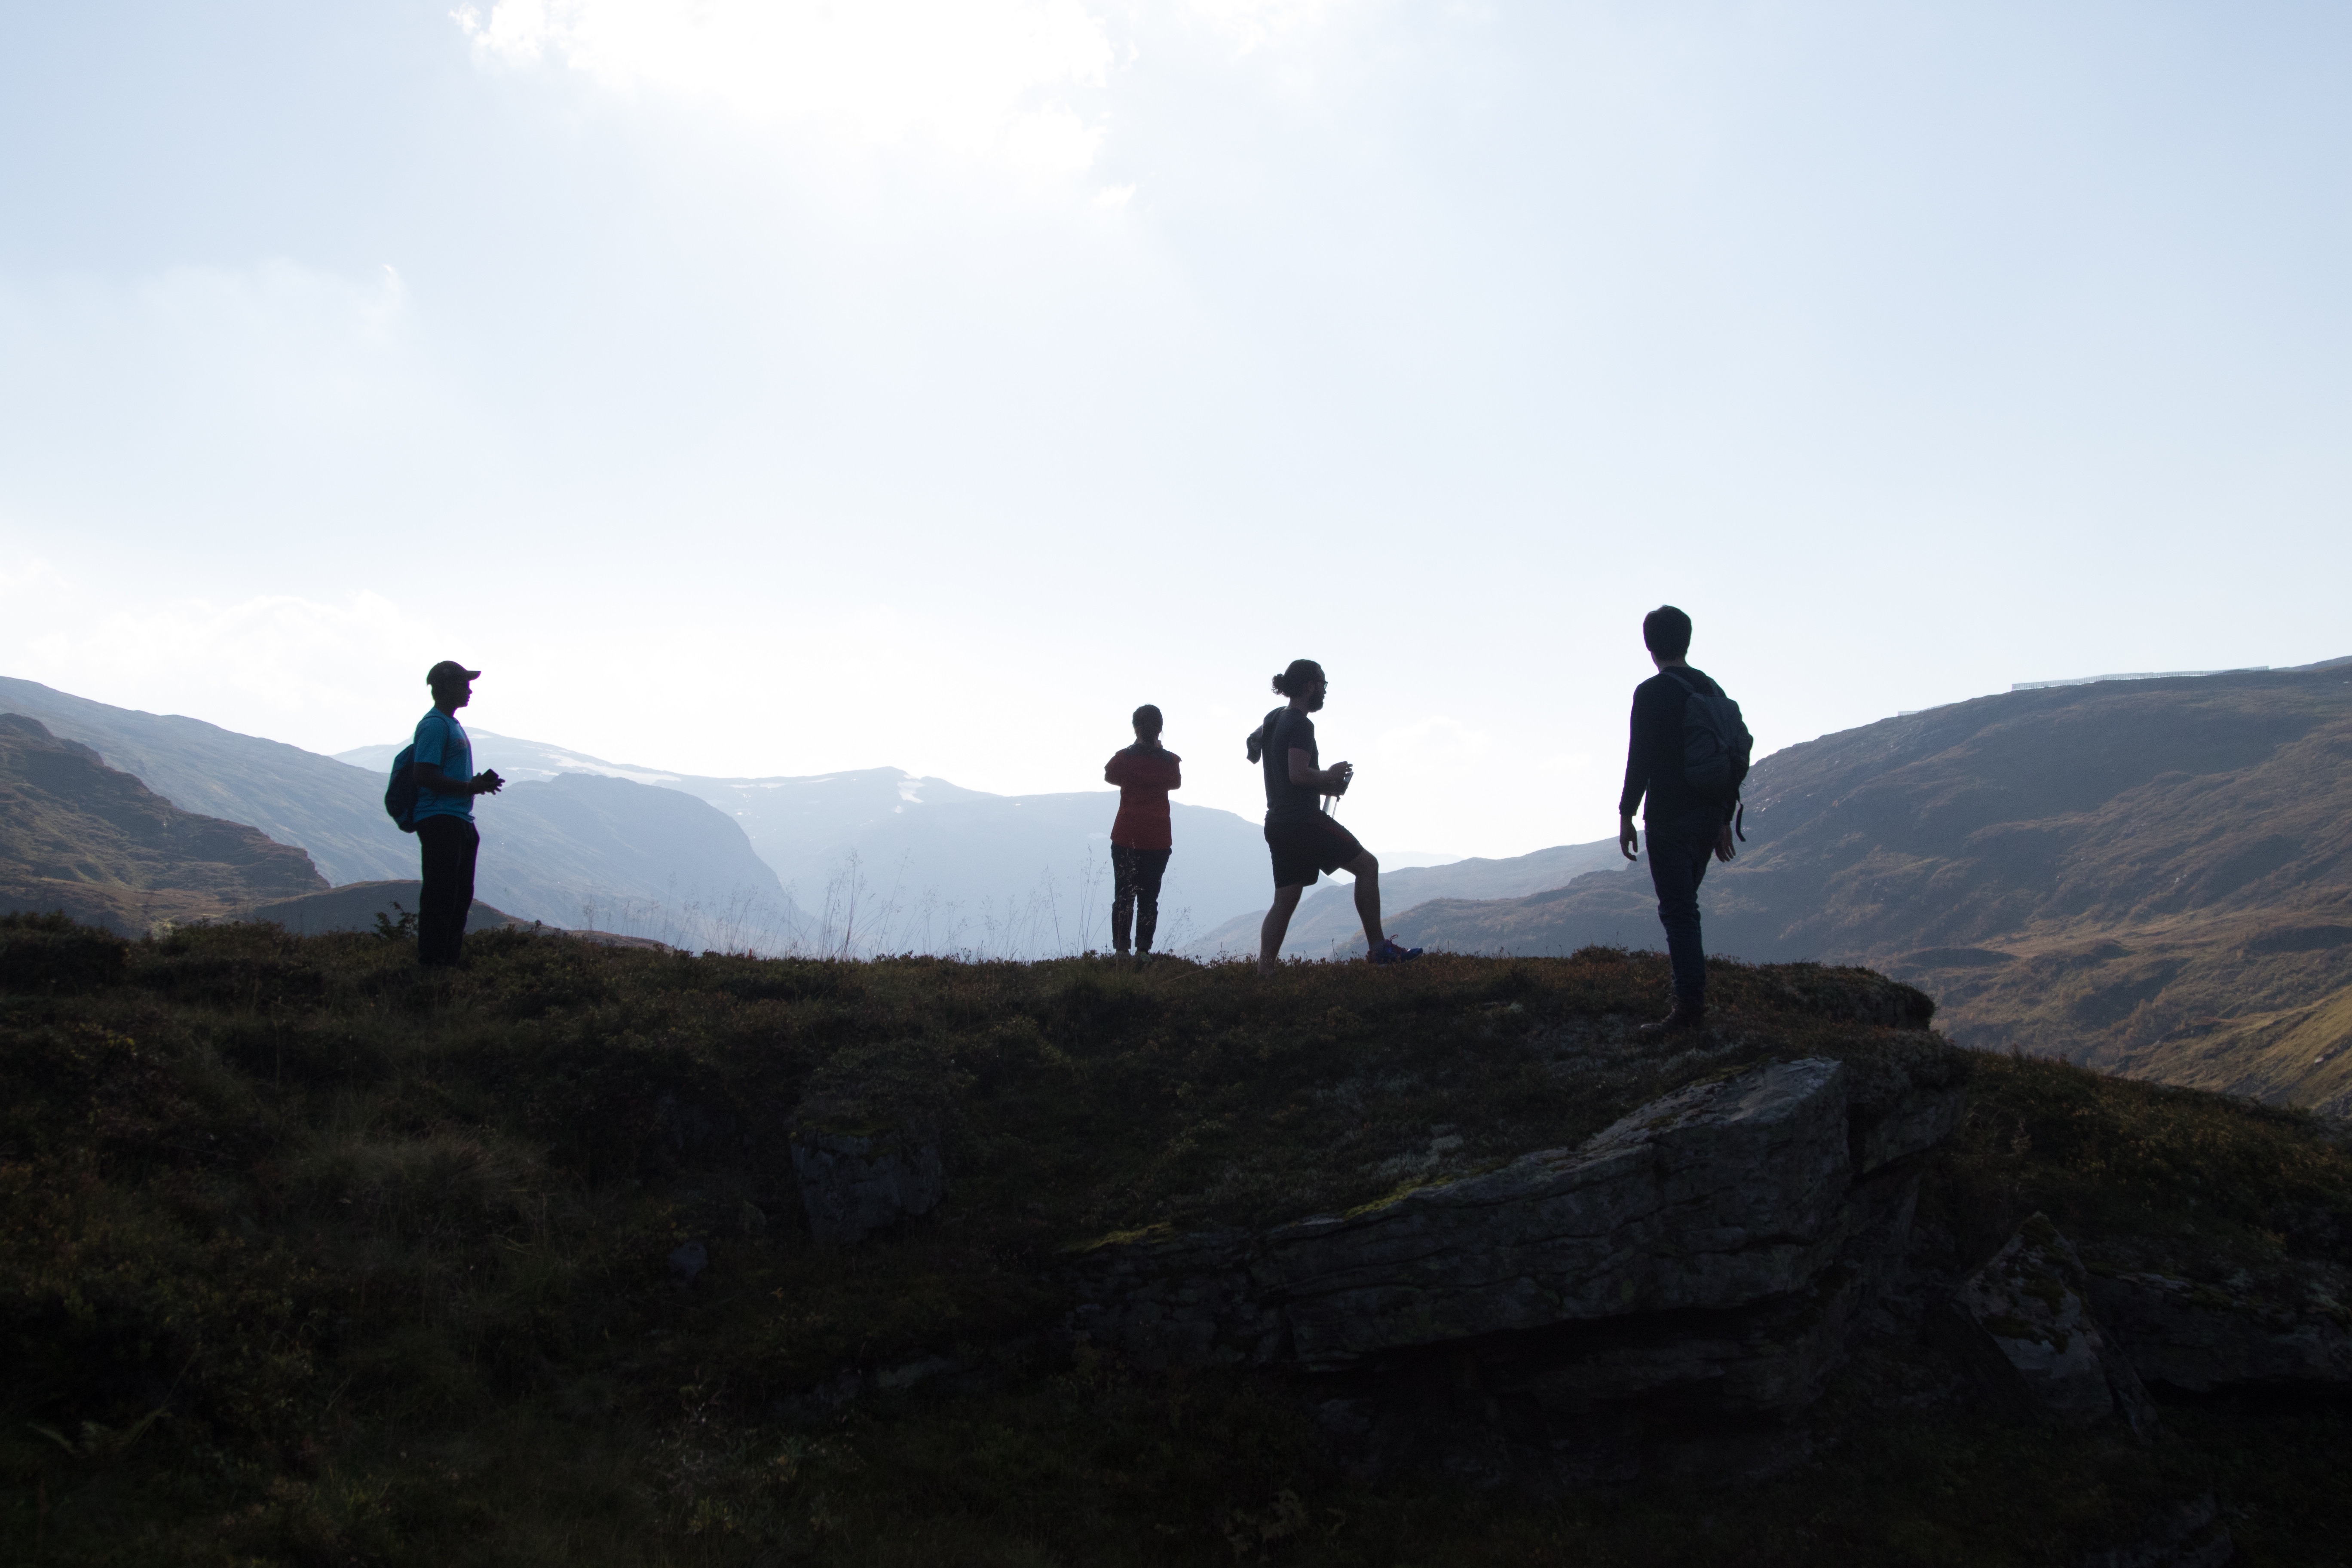
wilderness, walking, mountain, hiking, hill, adventure, mountain range, recreation, cliff, extreme sport, terrain, ridge, summit, mountaineering, fell, outdoor recreation, mountainous landforms